Church architecture

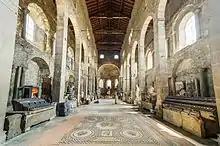
Saint Peter's church, Vienne, France, built at the end of the 5th century as an episcopal burial church in the form of an ancient basilica

With the victory of the Roman emperor Constantine at the Battle of Milvian Bridge in 312 AD, Christianity became a lawful and then the privileged religion of the Roman Empire. The faith, already spread around the Mediterranean, now expressed itself in buildings. Christian architecture was designed to correspond to the civic and imperial forms of ancient Roman architecture, because the architects and building craftsmen mastered these forms. The Aula regia, the typical audience hall of imperial palaces with a throne apse, became the model for aisleless churches (later developed into hall churches), whereas the Basilica building type, with a higher central nave flanked by two or more lower longitudinal aisles, commonly used for market halls in the Roman era, became the most widespread building type for churches in the East and West, sometimes with galleries and clerestories. While civic basilicas mostly had no apses, or sometimes apses at either end, the Christian basilica usually had a single apse (like the aula regia) where the bishop and presbyters sat in a dais behind the altar. While pagan basilicas had as their focus a statue of the emperor, Christian basilicas focused on the altar as place of the Eucharist. Central buildings, often modeled on Roman official buildings, with circular (rotunda - like the Pantheon, Rome), oval, square, cruciform, hexagonal, octagonal, nonagonal or higher polygonal building shapes, also served as models, for example for the 6th century Basilica of San Vitale in Ravenna. The Roman temple, on the other hand, was only suitable as a design for smaller chapels, as it only had a small cella inside, to which only the priests had access, but not the congregation, as in Christian churches.